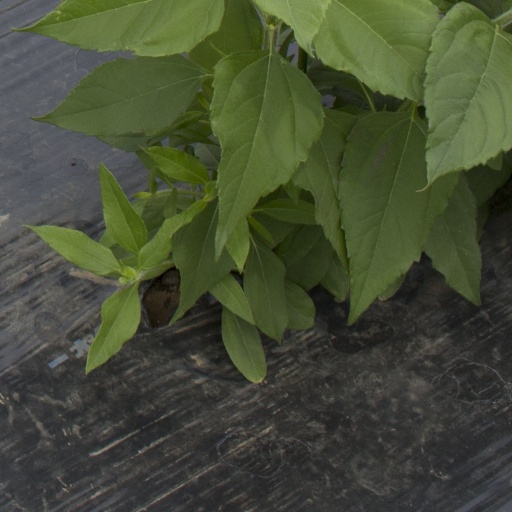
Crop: Jerusalem artichoke